Presidency of Ziaur Rahman

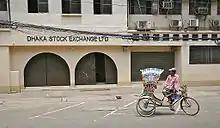
Zia reopened the Dhaka Stock Exchange in 1977

Ziaur Rahman presided over the transformation of Bangladesh from a socialist planned economy to a capitalist open economy from 1977 to 1981. Zia was generally considered "pro-market" and "laissez-faire", although other scholarships consider him a social liberal who moved Bangladesh away from the Mujib era interventionist economy to a Western European style socially fair economy.